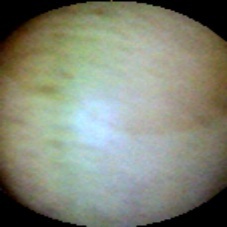
Label: Immature